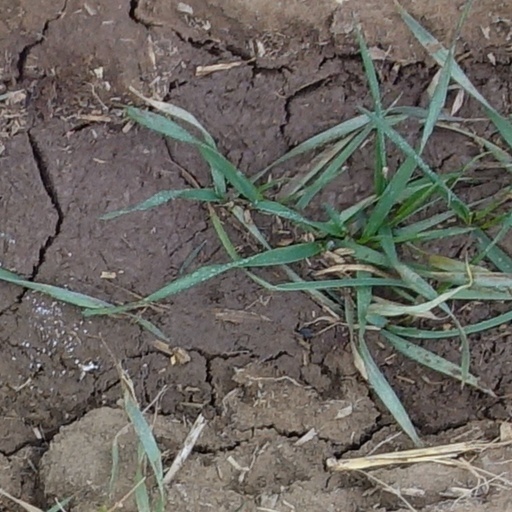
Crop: wheat